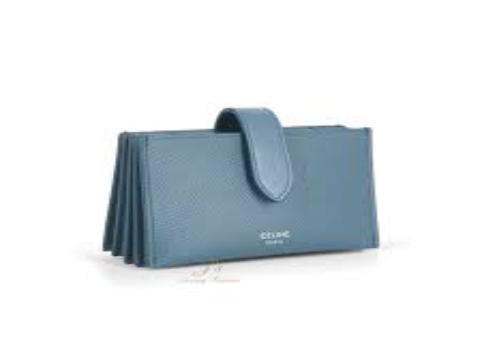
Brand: Celine
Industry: Clothes